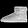
Label: Ankle boot